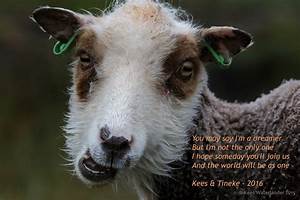
Label: pecora